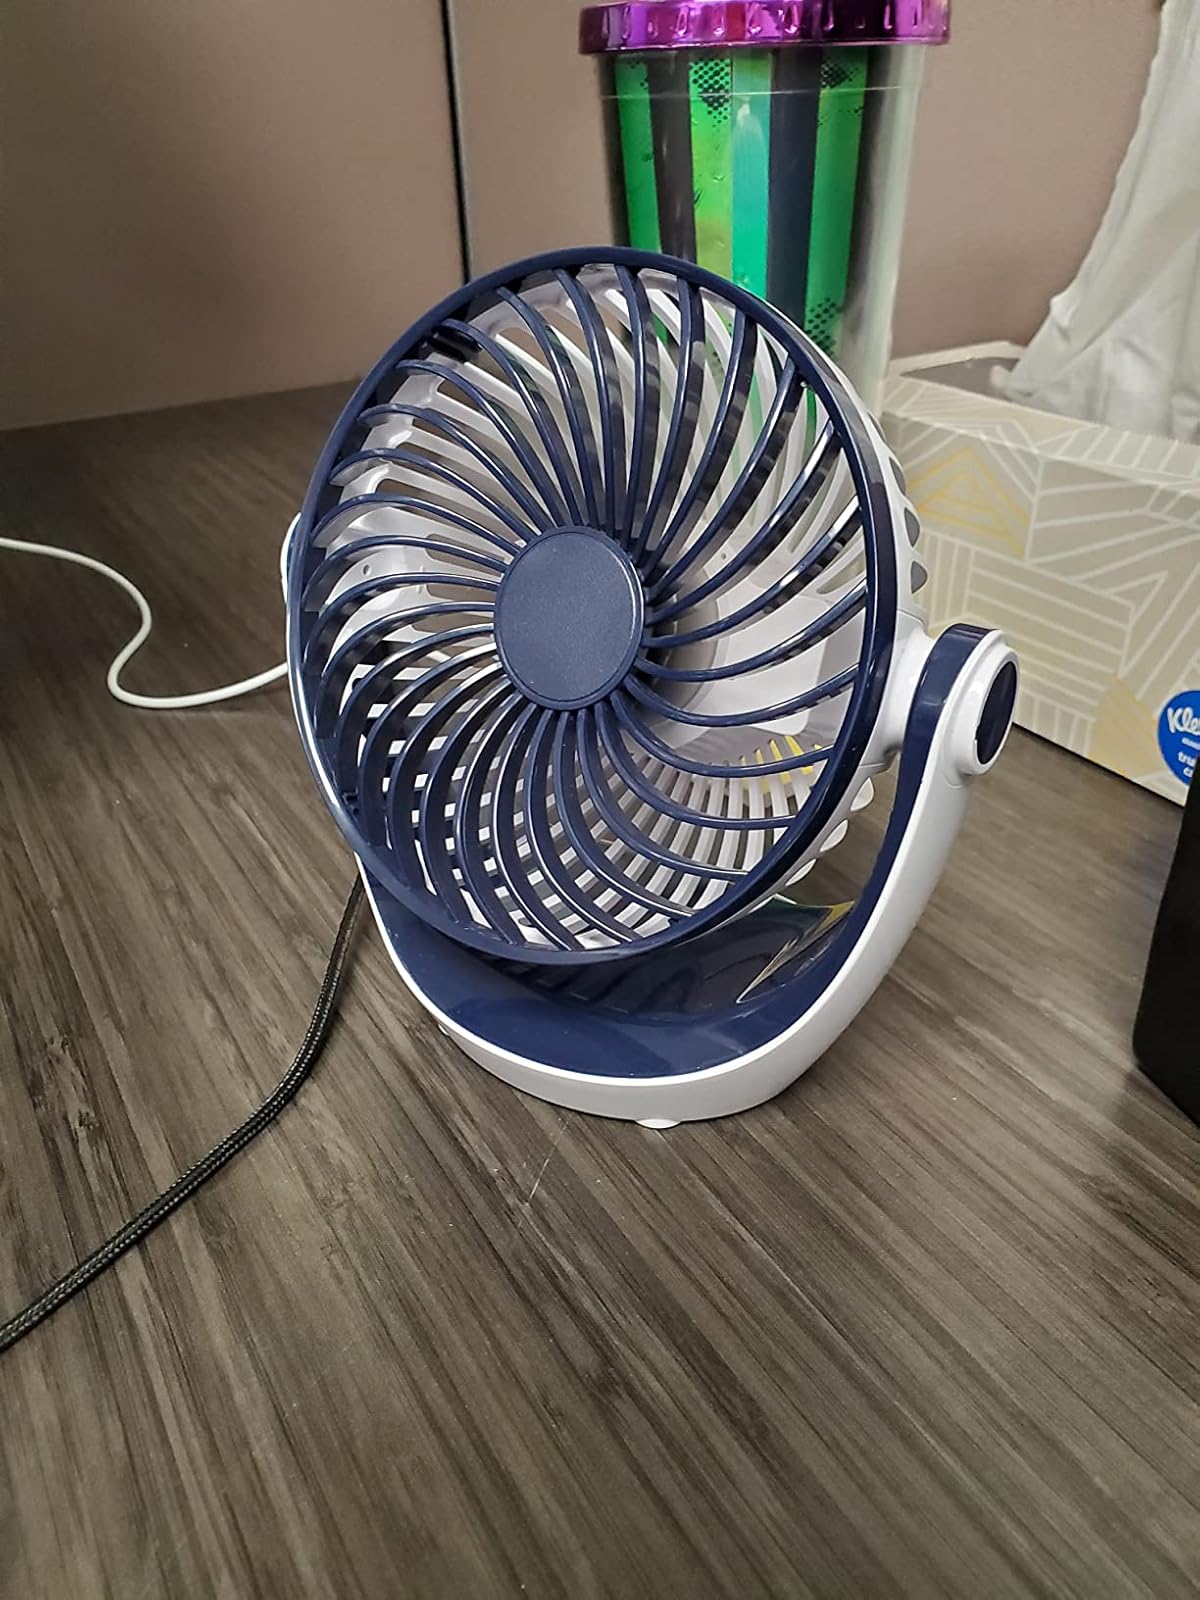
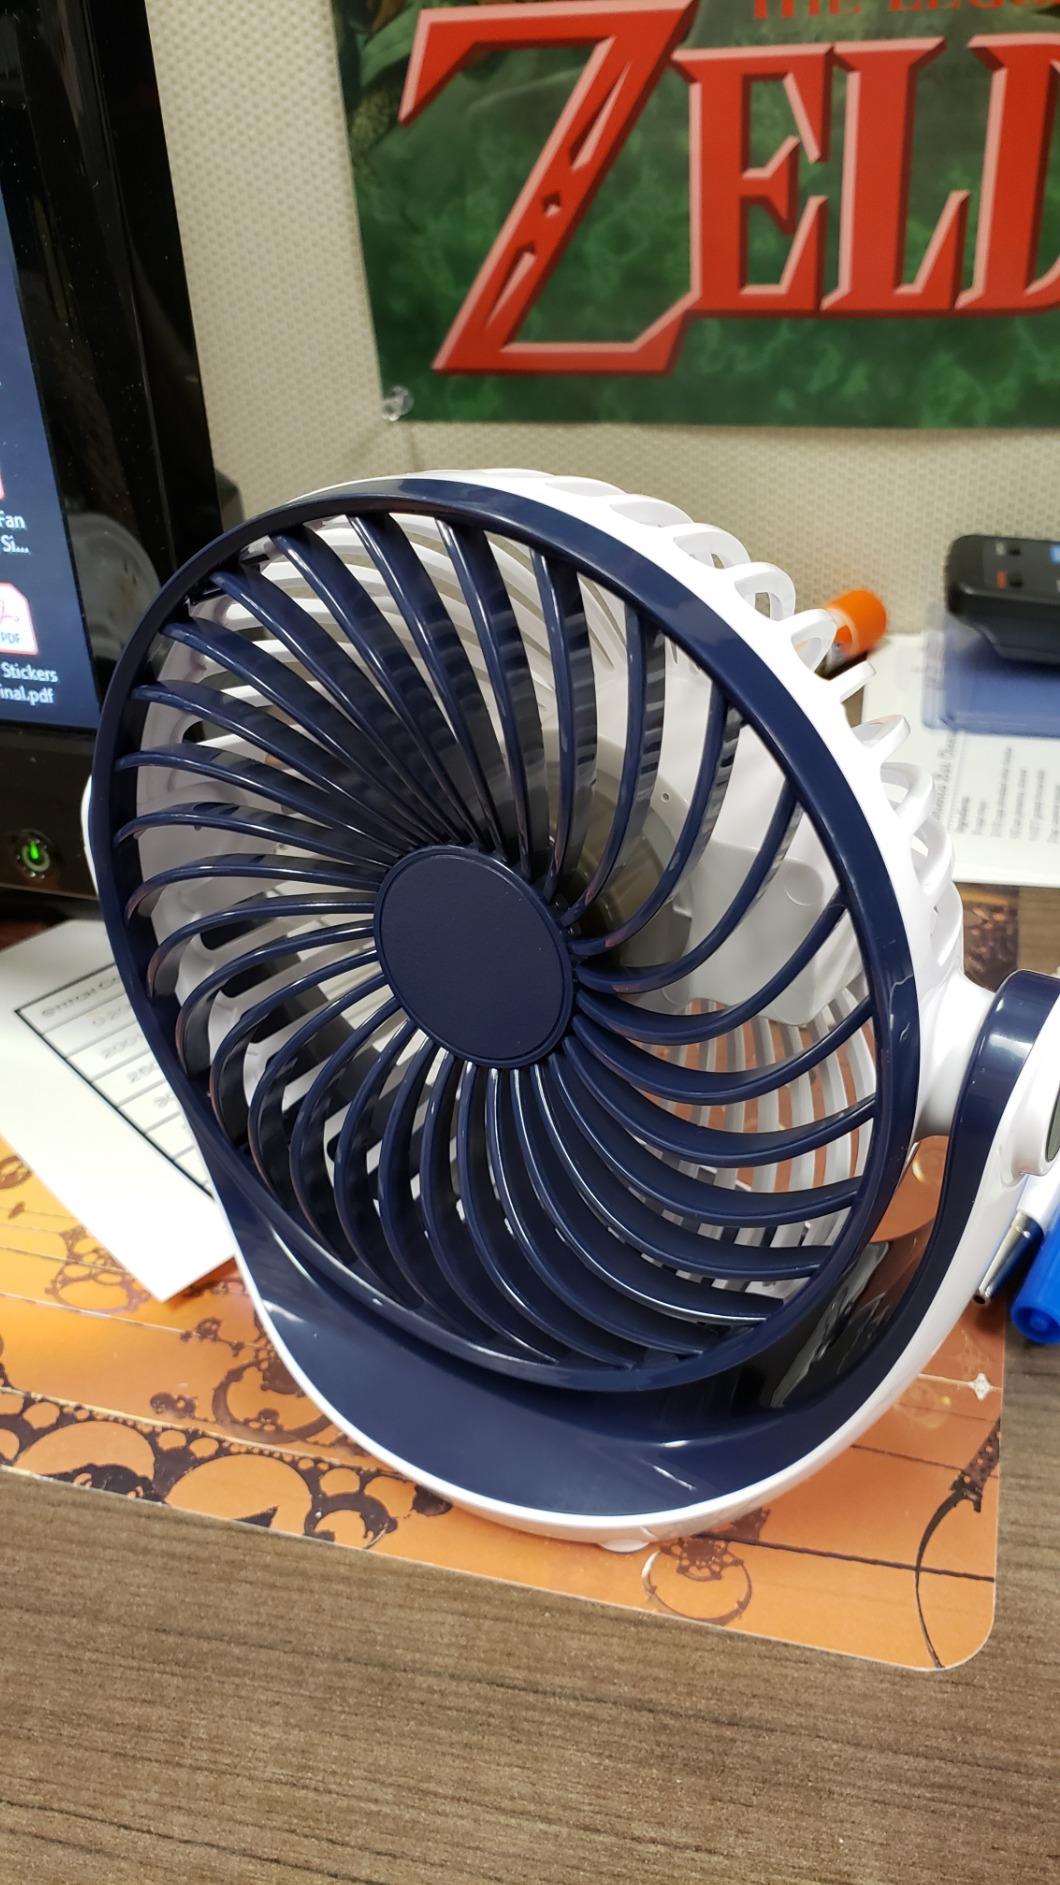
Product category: fan
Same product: yes